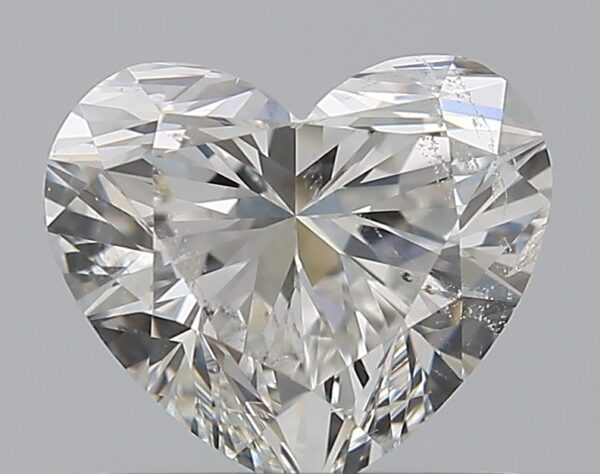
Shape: heart
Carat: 0.9
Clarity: SI2
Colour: G
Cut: EX
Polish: EX
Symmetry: EX
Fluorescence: N
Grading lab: GIA
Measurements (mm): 5.74 x 6.67 x 3.95